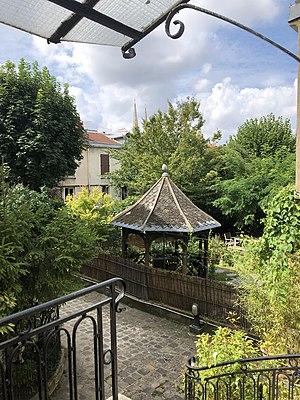
Villa des Fêtes, gloriette
La rue des Fêtes est une voie du 19ᵉ arrondissement de Paris, en France.